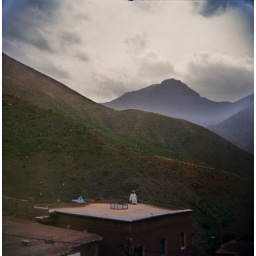
Man in yellow hat sits on his roof and has a think. Maybe about breakfast.